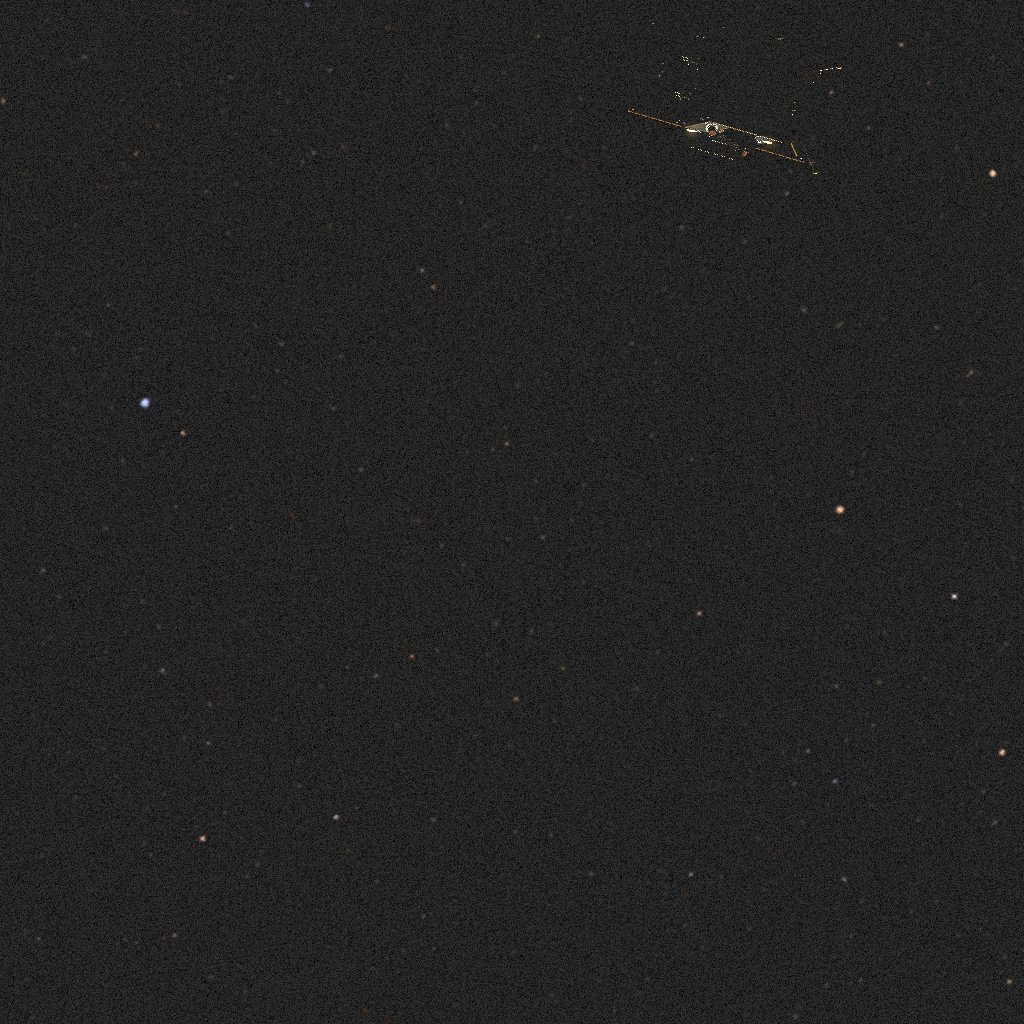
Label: proba_2